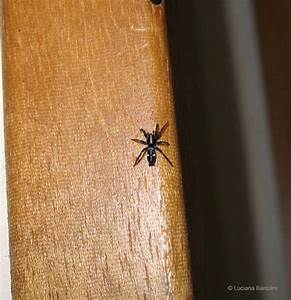
Label: spider